Knives Out

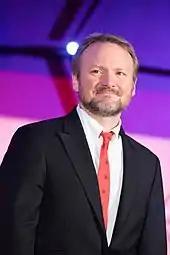
A middle-aged White man with a stubbly beard and mustache; and wearing a dark gray jacket, a red tie, and a white collared shirt; stands in front of a blue, lilac, and white background.

Director Rian Johnson first conceived of "Knives Out" after the completion of his first feature film, the low budget thriller "Brick" (2005). His idea was influenced by film adaptations of books by detective fiction writer Agatha Christie that he enjoyed as a child. Johnson referred to Alfred Hitchcock's advice on plot development for guidance, which said conventional whodunits too often relied on formulaic suspense, especially a climactic plot twist, to culminate the story. Once he had determined the story's goal, Johnson began conceiving ideas for the plot structure, mainly a framework of tonal shifts he devised to incite tension in the story. The director said his greatest challenge was modernizing a genre studios deemed too antiquated for release.